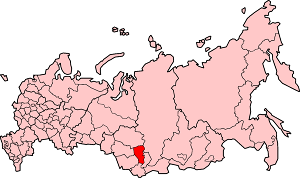
Le Kouzbass abréviation de « bassin du Kouznetsk » désigne à la fois le plus grand gisement de charbon de Russie situé au sud de la Sibérie occidentale et la région industrielle créée grâce à la présence de ce combustible.